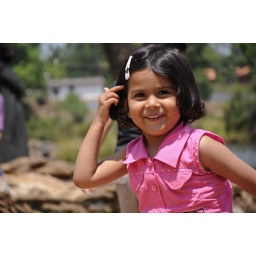
girl in pink